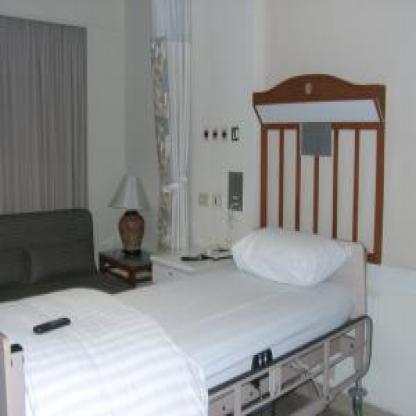
Scene: Indoor